News International phone hacking scandal

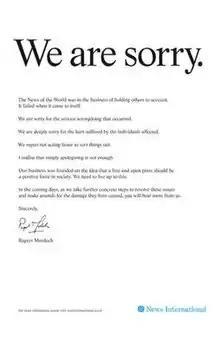
A full-page apology ad published in British newspapers by News International. The letter, signed by Rupert Murdoch, begins: "The "News of the World" was in the business of holding others to account. It failed when it came to itself."

From 15 July 2011, onwards, News Corp began to change its position through a series of public apologies. On 15 July, Rupert Murdoch in interview with the News Corp owned "The Wall Street Journal" apologised for the "News of the World" letting slip the group's standards of journalism. Murdoch also alleged that the group's legal advisers, Harbottle & Lewis, had made "a major mistake" in its part in the internal investigation into phone-hacking in 2007. On 18 July, Harbottle & Lewis issued an open letter outlining its position, and appointed Luther Pendragon to handle PR issues relating to the affair.